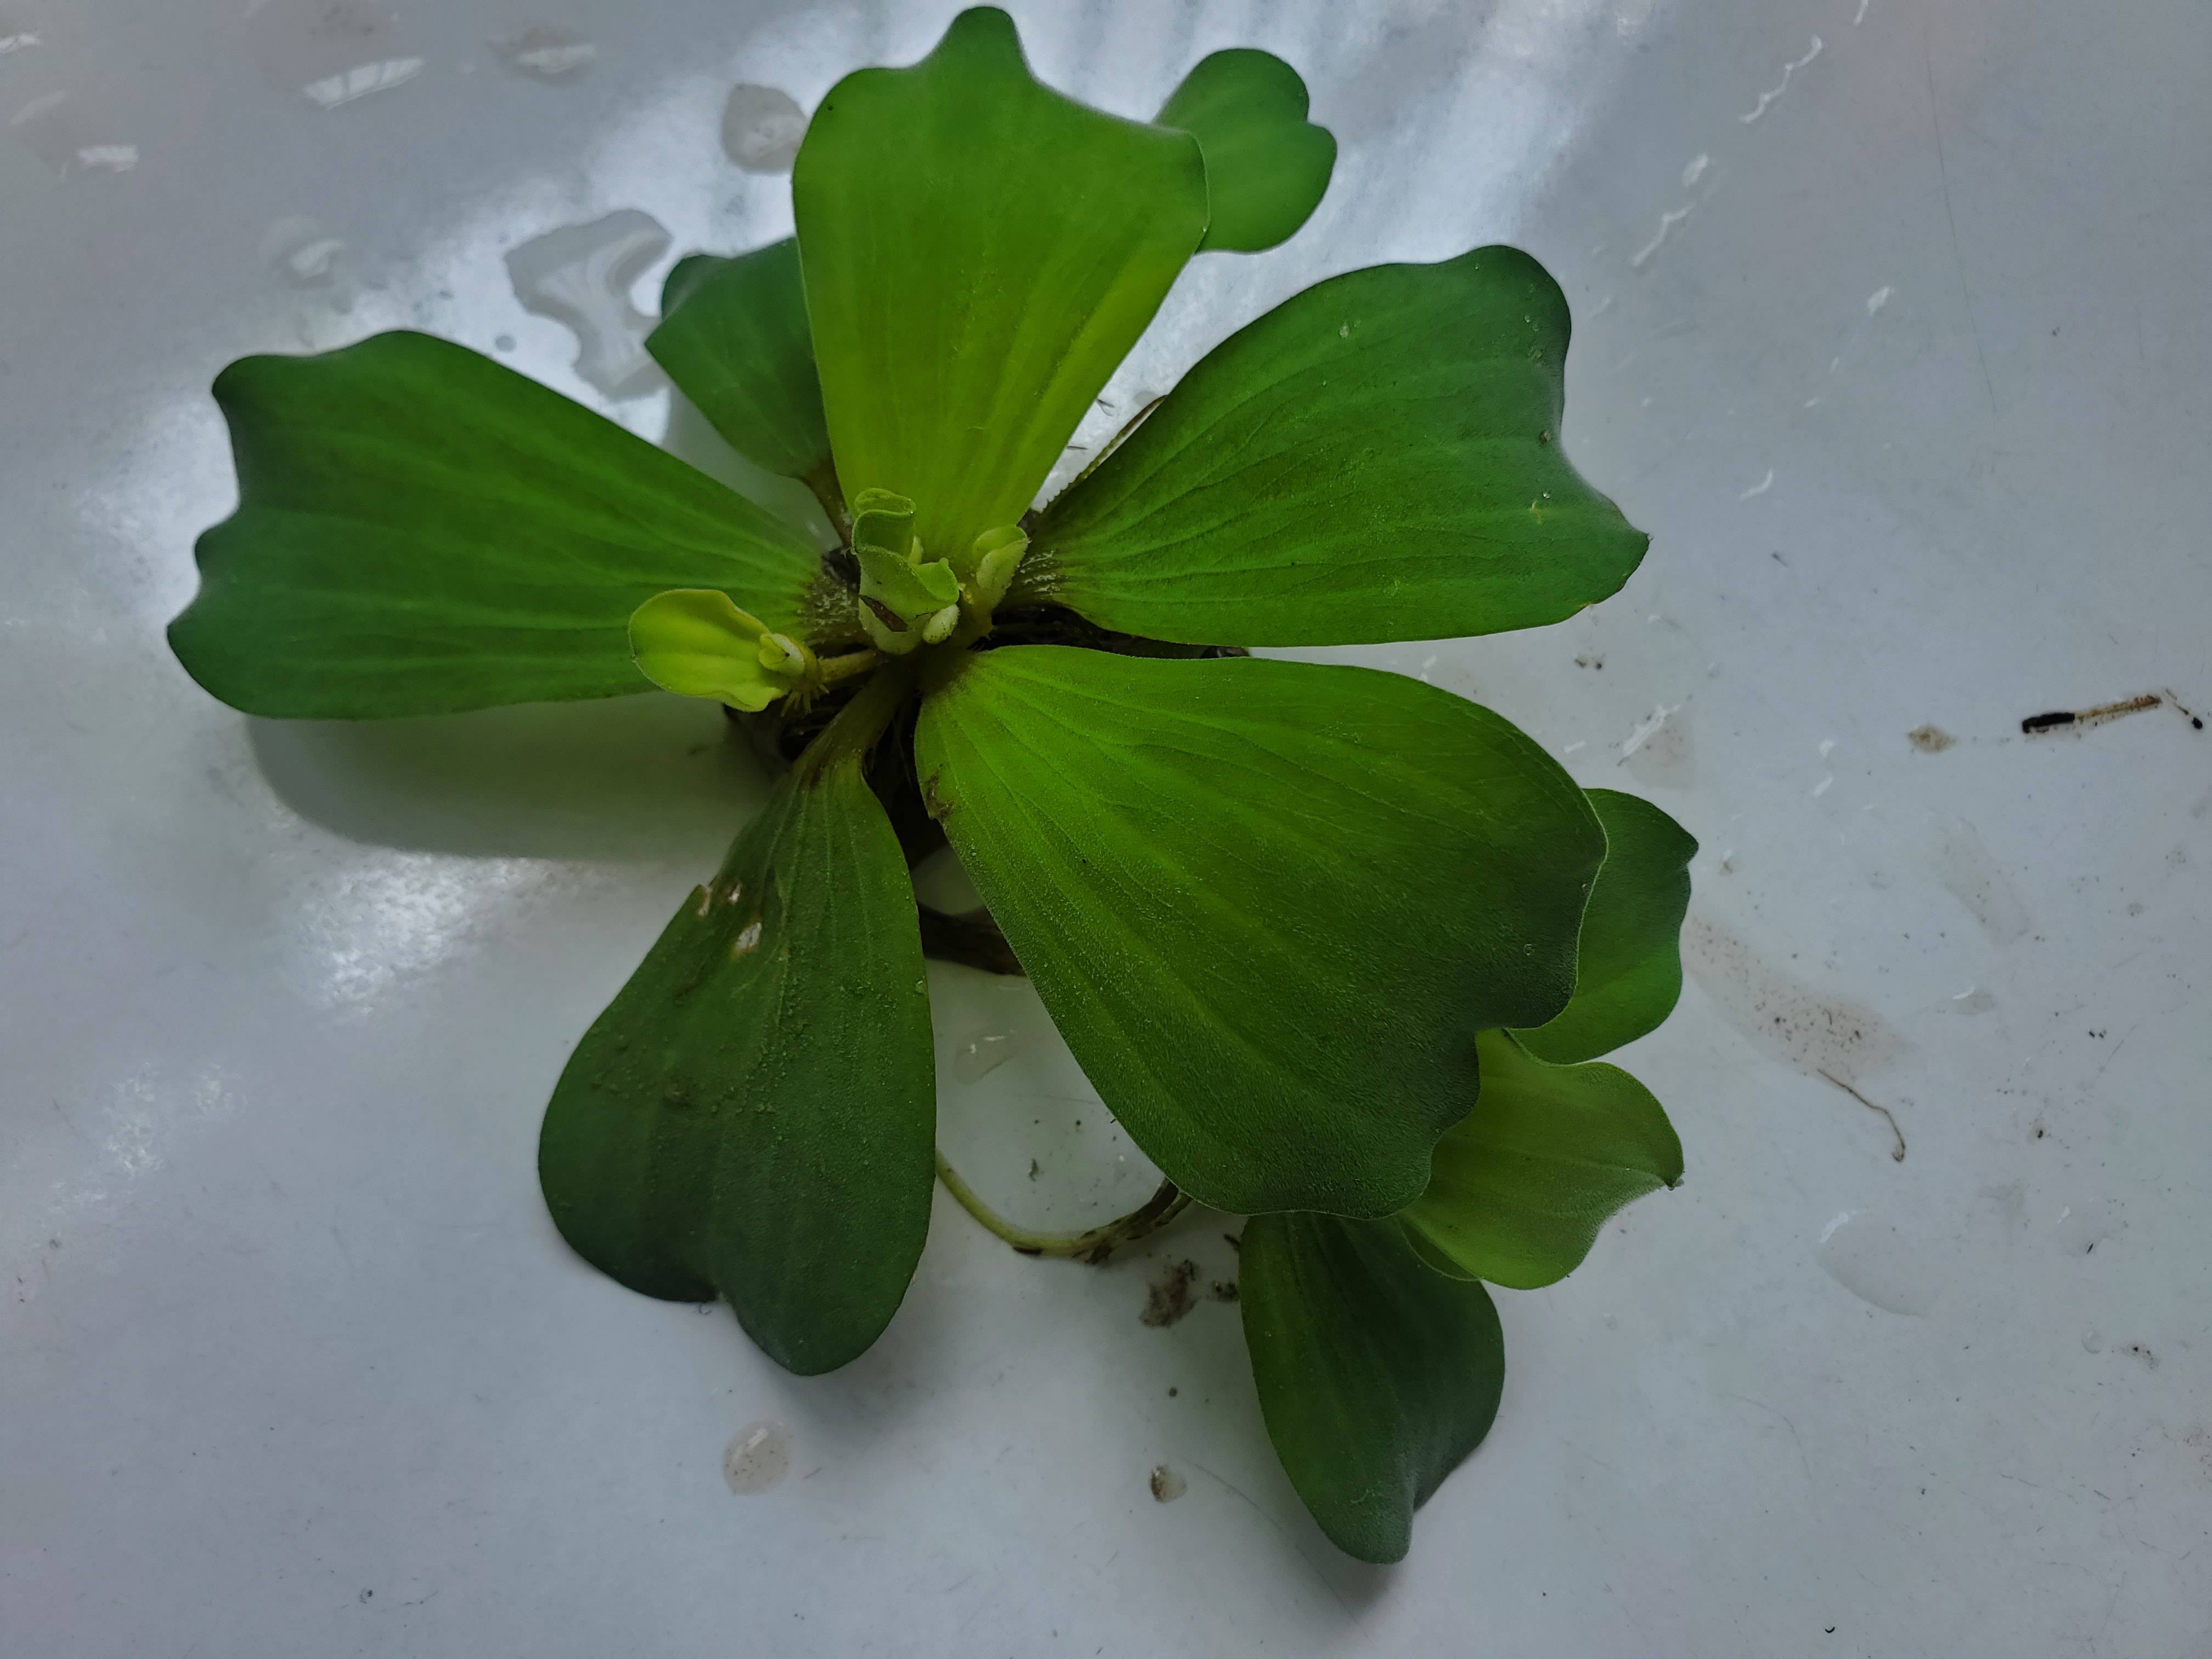
Species: Water Lettuce (Pistia stratiotes)